Skidby Windmill

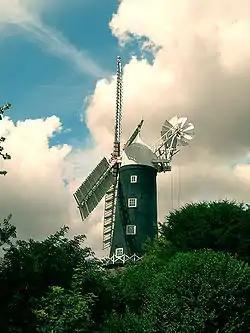
Skidby Mill is a Grade II listed building

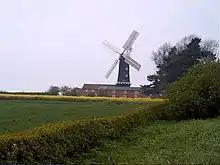
Skidby Working Windmill

Skidby Windmill is a Grade II* listed windmill at Skidby near Beverley, in the East Riding of Yorkshire, England.